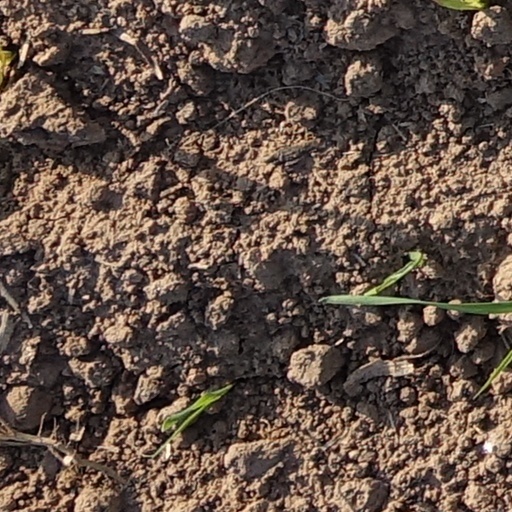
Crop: wheat